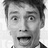
Emotion: surprise